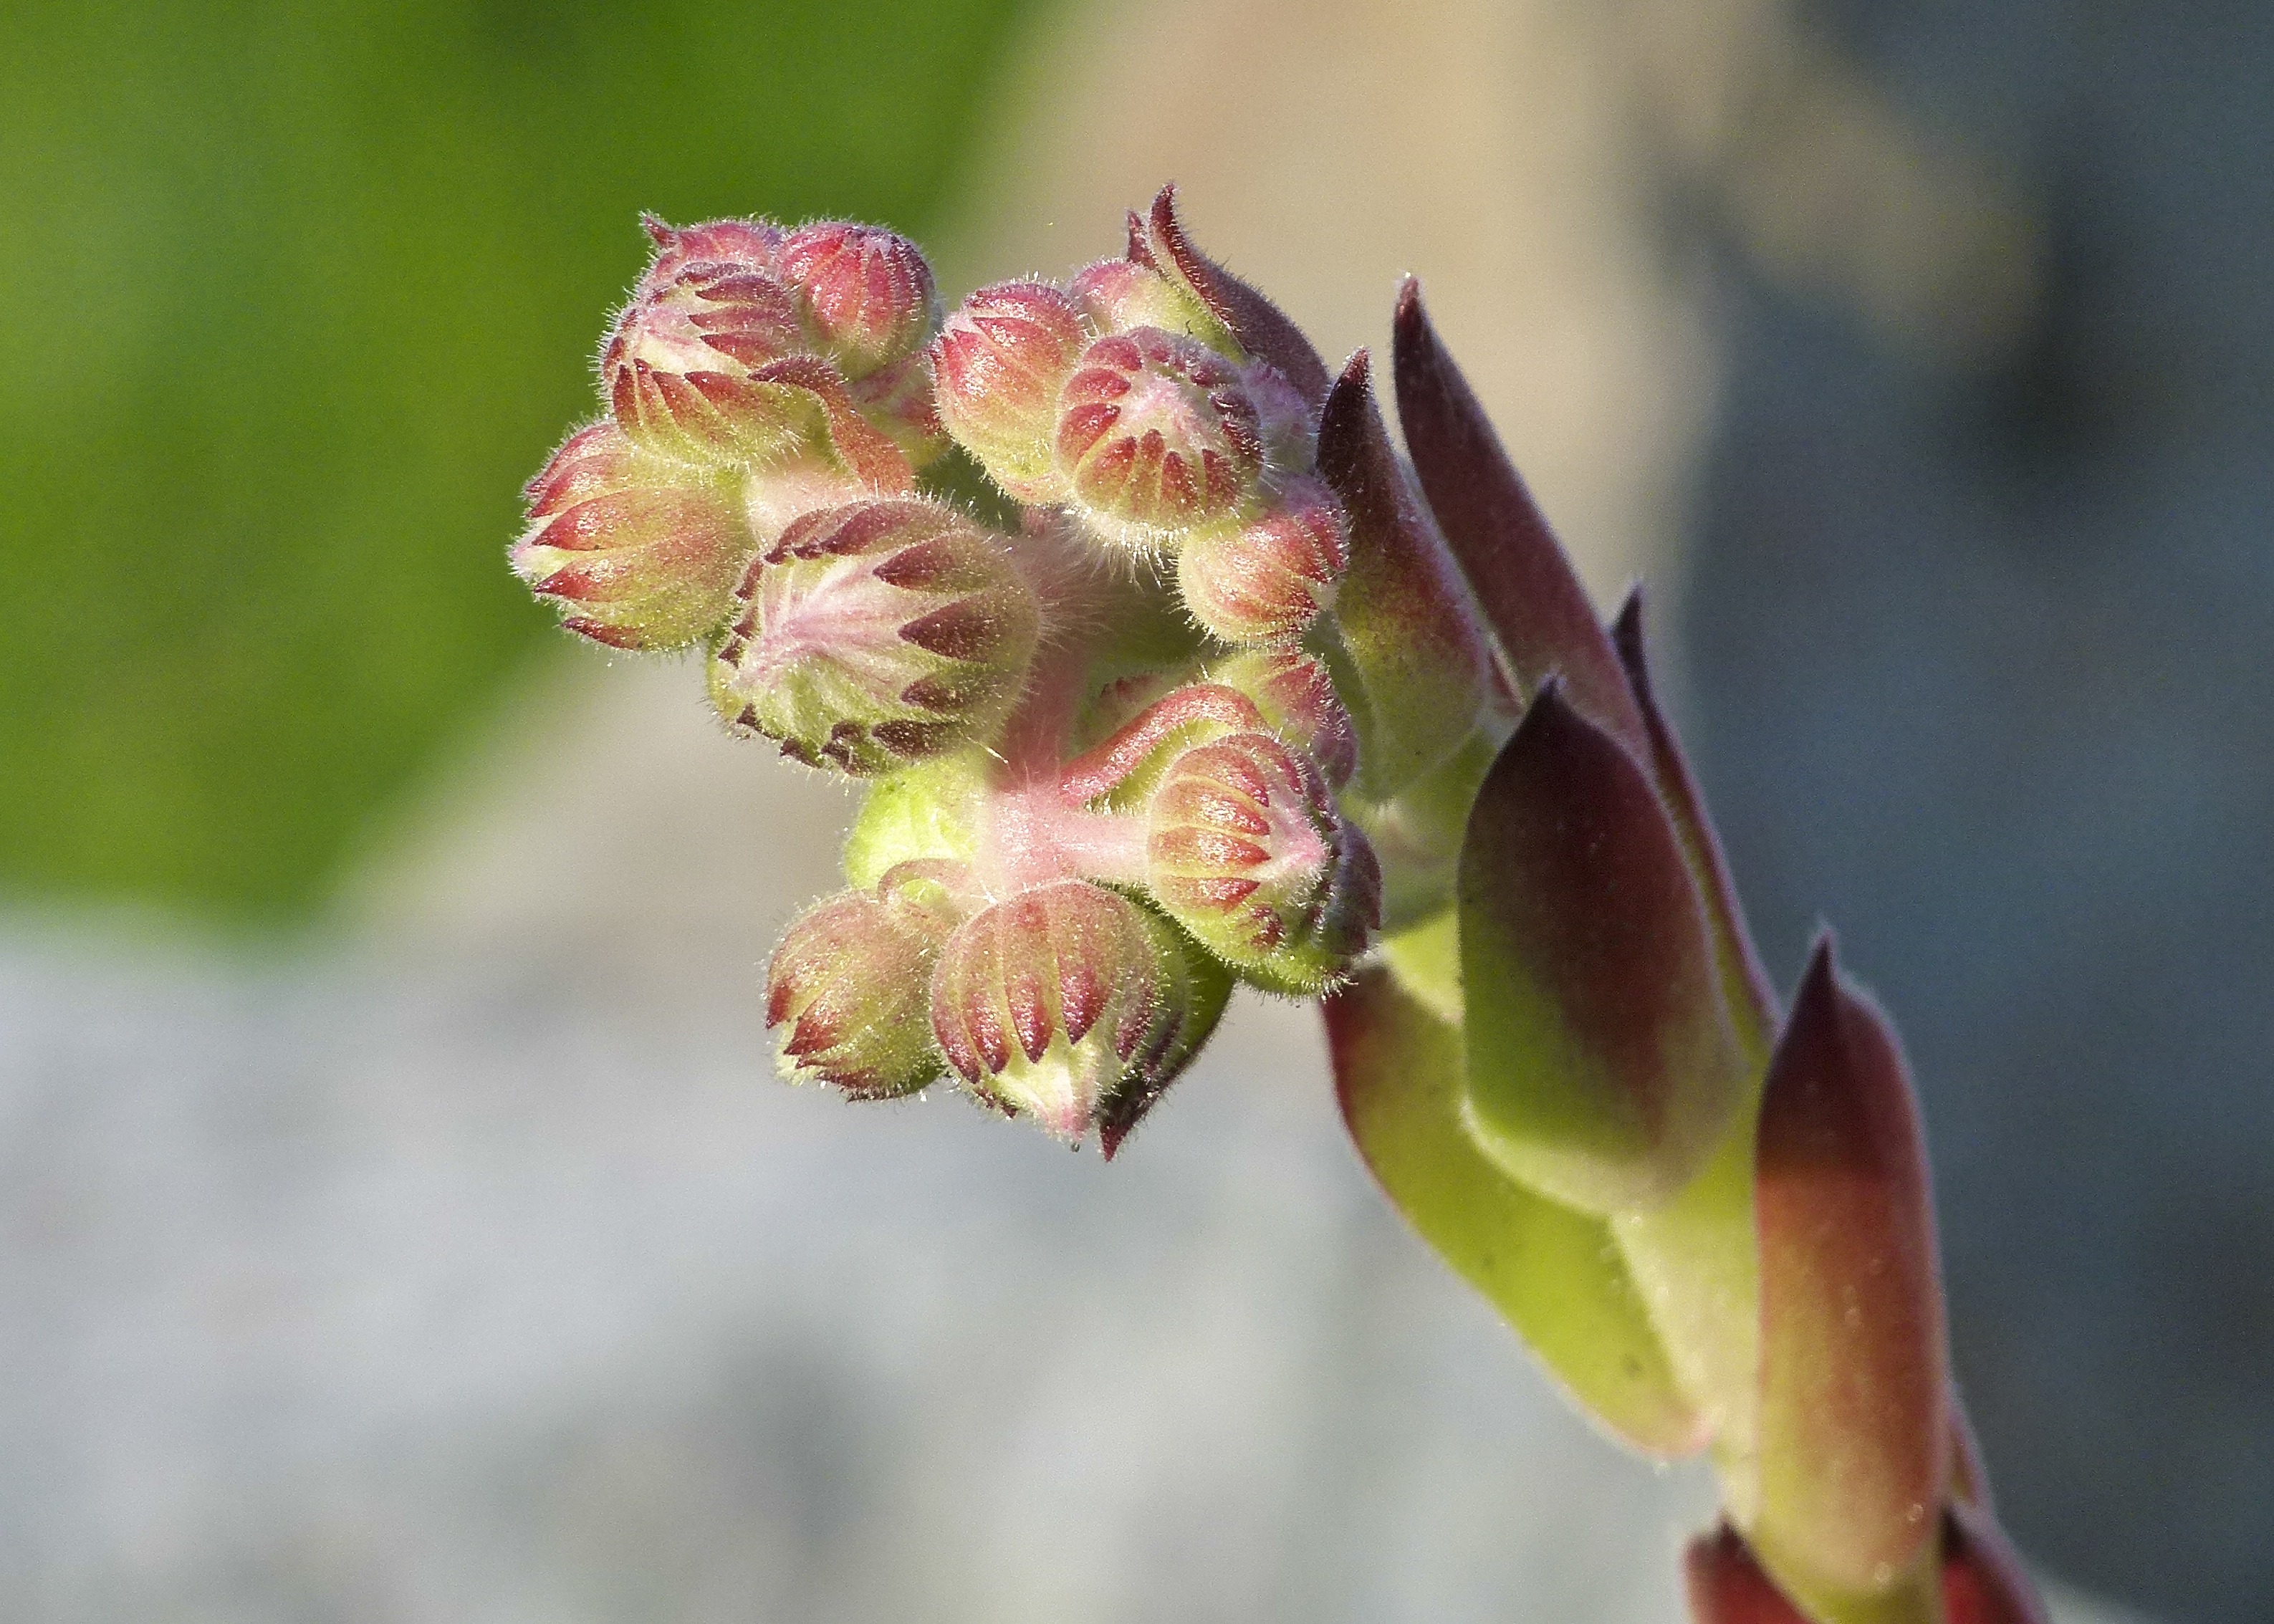
nature, branch, blossom, plant, photography, leaf, flower, petal, produce, macro, botany, succulent, garden, flora, orchid, wildflower, close up, buds, bud, macro photography, flowering plant, plant stem, land plant, hens and chicks